Lucchese crime family

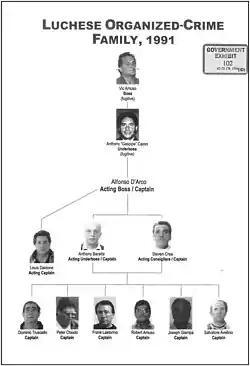
Lucchese family chart of 1991

During the late 1980s, Amuso began demanding 50% of the profits generated by the Jersey Crew. New Jersey leaders Anthony Accetturo and Michael Taccetta refused Amuso's demand. In retaliation, Amuso and Casso ordered the entire Jersey Crew killedthe now-infamous "whack Jersey" order. He summoned them to a meeting in Brooklyn. Fearful for their lives, all the Jersey crew members skipped the meeting and went into hiding. Taccetta and Accetturo were later put on trial in 1990.